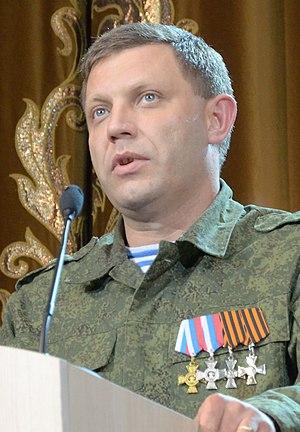
Des élections générales ont lieu à Donetsk le 2 novembre 2014. Elles sont organisées par la République populaire de Donetsk autoproclamée par les pro-russes. Ces élections ne sont pas reconnues par la communauté internationale en ce qu'elles sont contraires aux engagements signés par les rebelles à Minsk lors du cessez-le-feu de septembre 2014.
Alexandre Vladimirovitch Zakhartchenko est un militaire, homme d'affaires et dirigeant séparatiste ukrainien pro-russe, né le 26 juin 1976 à Donetsk et mort dans la même ville le 31 août 2018.